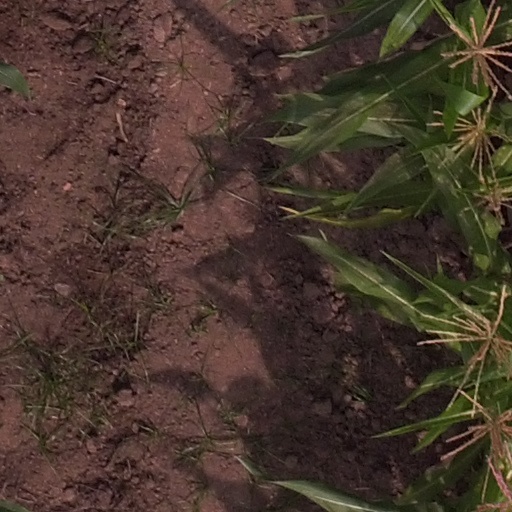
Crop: maize; corn